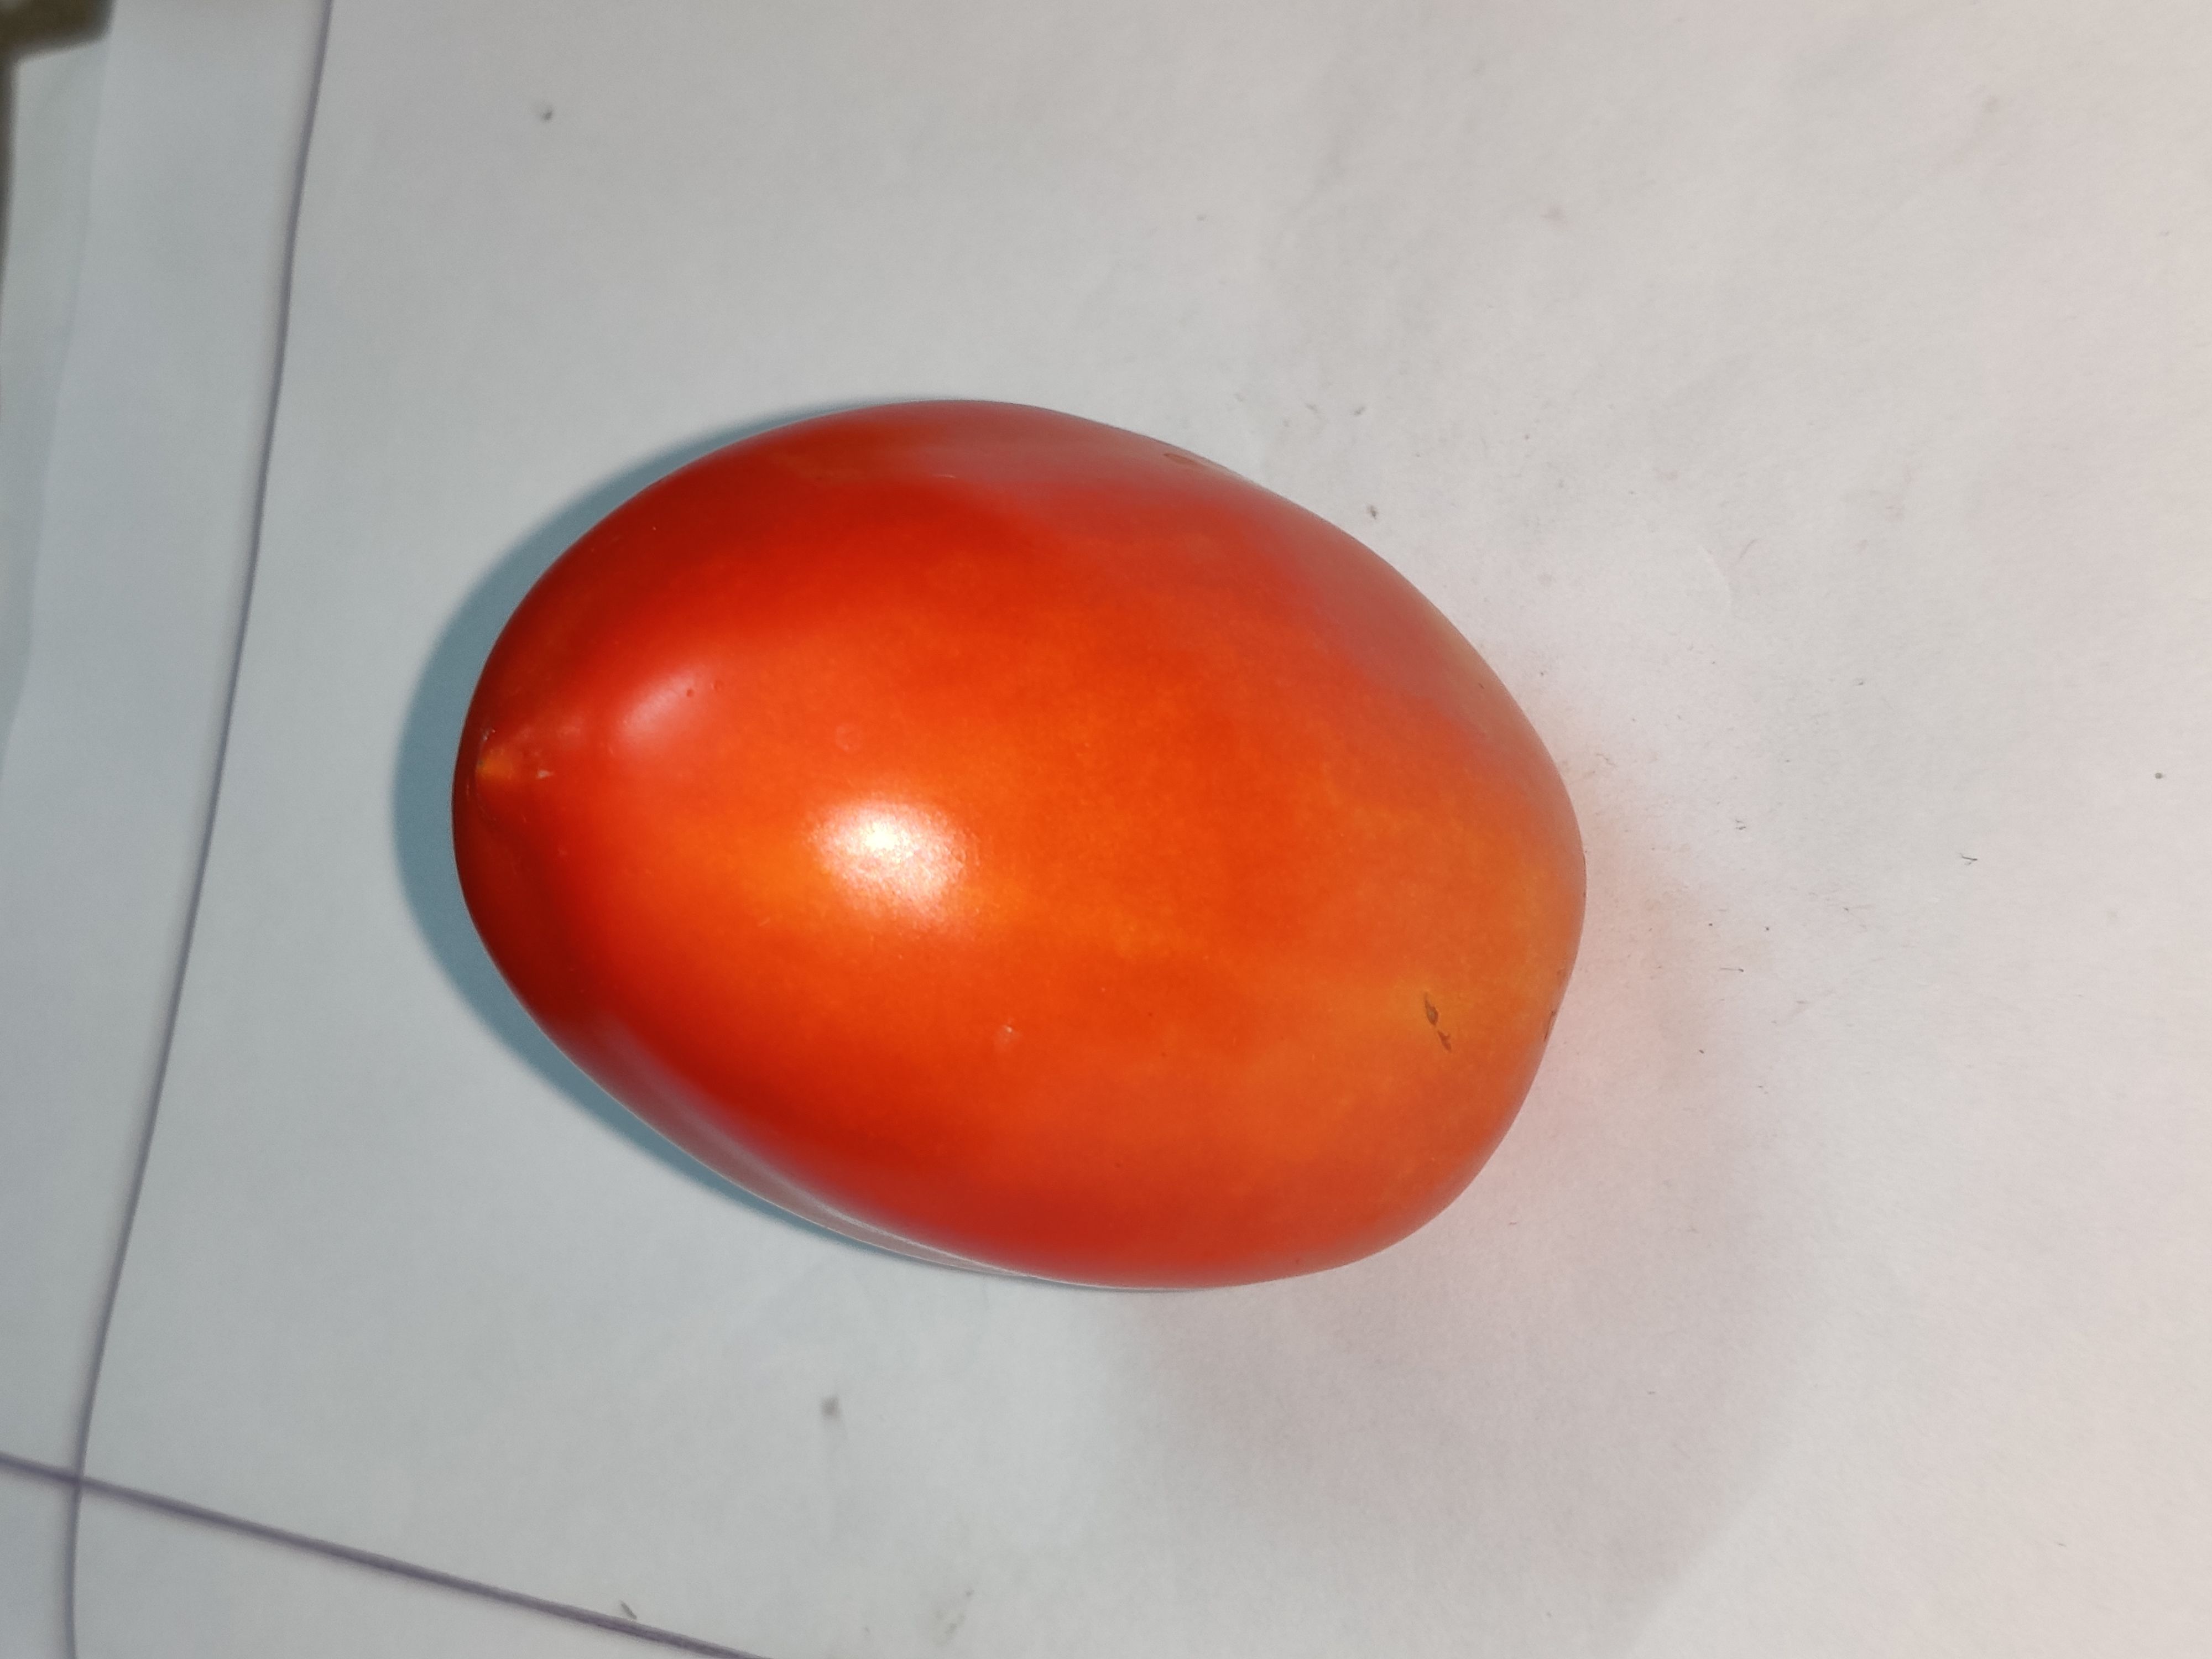
Fruit: tomatoes
Grade: 1st-grade